Palazzo D'Anna Viaro Martinengo Volpi di Misurata

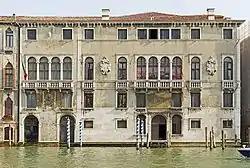
Palazzo d'Anna; facade on Grand Canal.

Palazzo D'Anna Viaro Martinengo Volpi di Misurata, also known as Palazzo Talenti D'Anna Volpi, is a Renaissance palace in Venice, Italy, located in the San Marco district, overlooking the left side of the Grand Canal, between Palazzo Tron and Casa Marinoni and opposite of Palazzo Donà a Sant'Aponal.